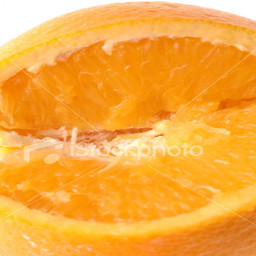
Label: Orange